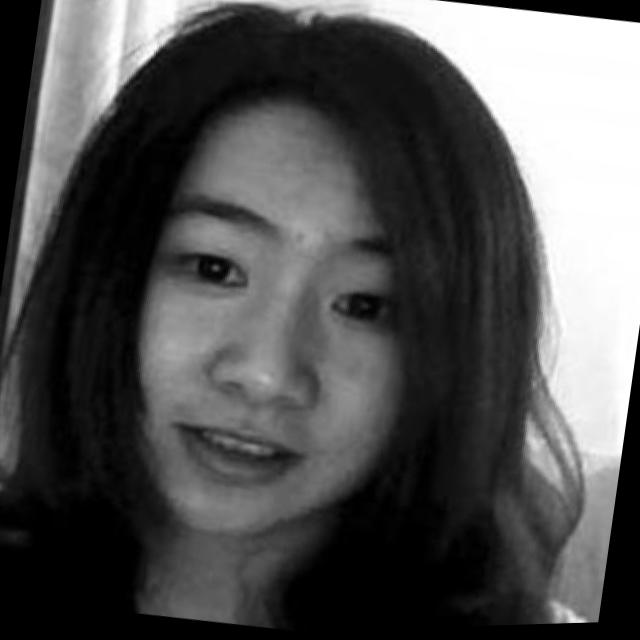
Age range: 21-44